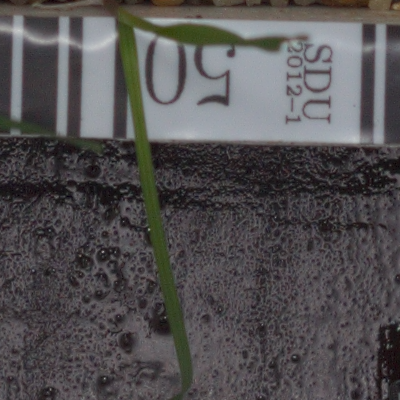
Label: black_grass